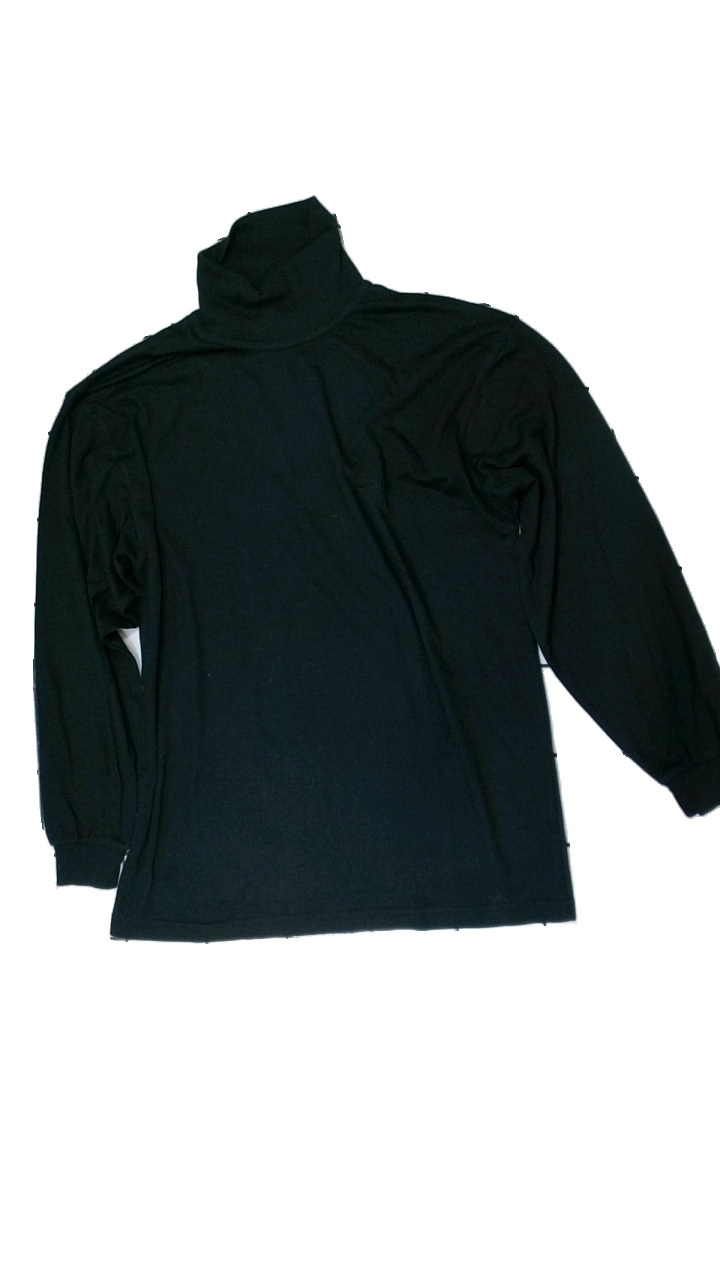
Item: Top (Men)
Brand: Maestro
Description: svart polo tröja med broderad logga, väldigt hårig
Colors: Black
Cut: Turtle neck, Regular
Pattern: Embroidered
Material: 50% cotton 50% polyester
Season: All
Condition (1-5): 3
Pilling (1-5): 5
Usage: Export
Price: <50